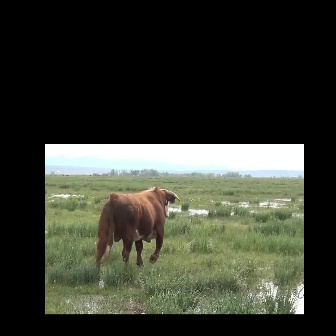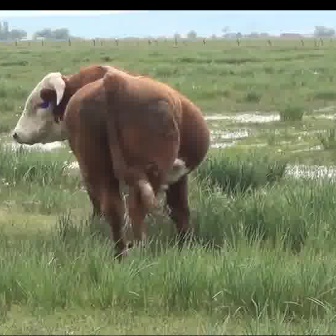
  Please identify the target specified by the bounding box [95,185,180,271] in the first image and locate it in the second image. Return the coordinates in [x_min,y_min,x_max,y_max] format.
Answer: [10,64,211,264]